Evert Geradts

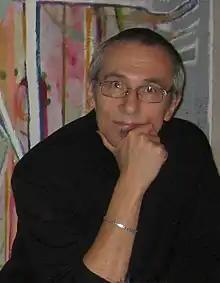
Evert Geradts (2009)

Evert Geradts (born 9 June 1943, The Hague) is a Dutch comics artist and former underground comics artist. He later became a prolific Disney comics writer and artist too. He is the winner with Leny Zwalve of the 1977 Stripschapprijs.